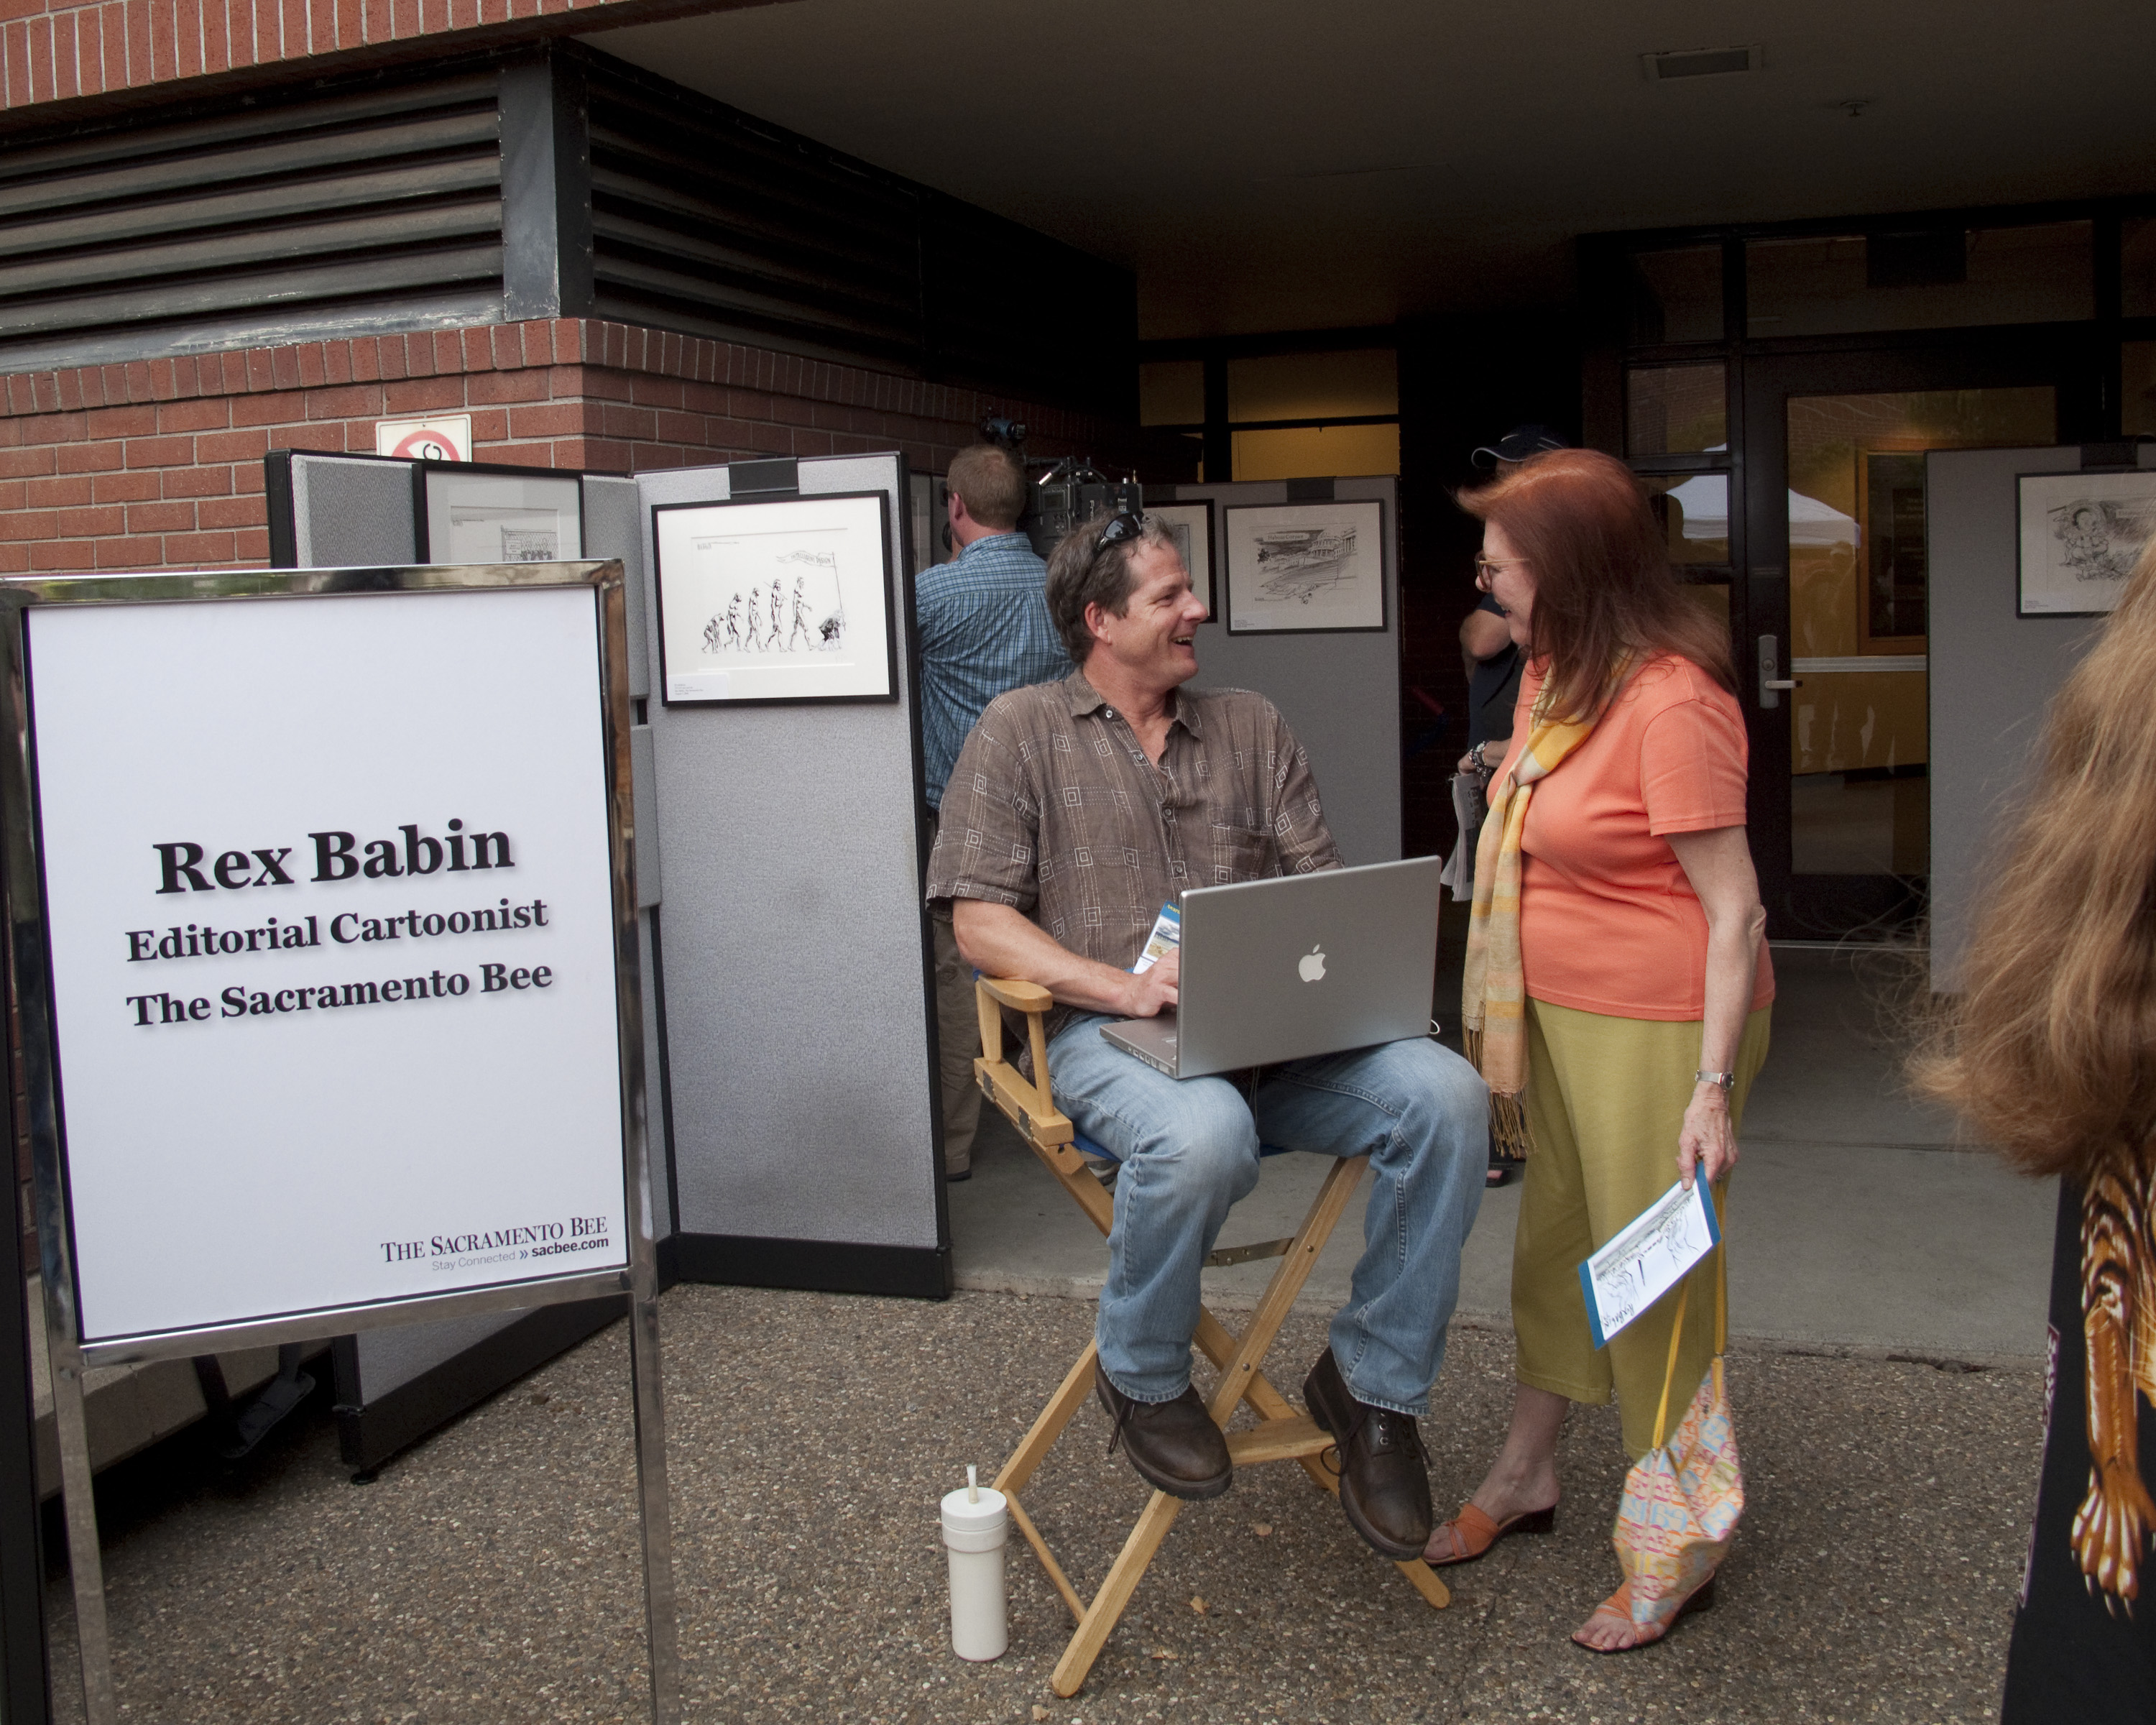
community, design, sacramento, cartoonist, 2ndsaturday, rexbabin